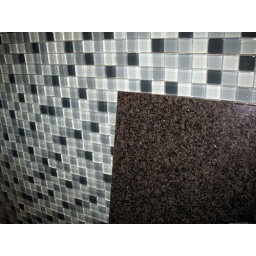
tile and sink in master bath